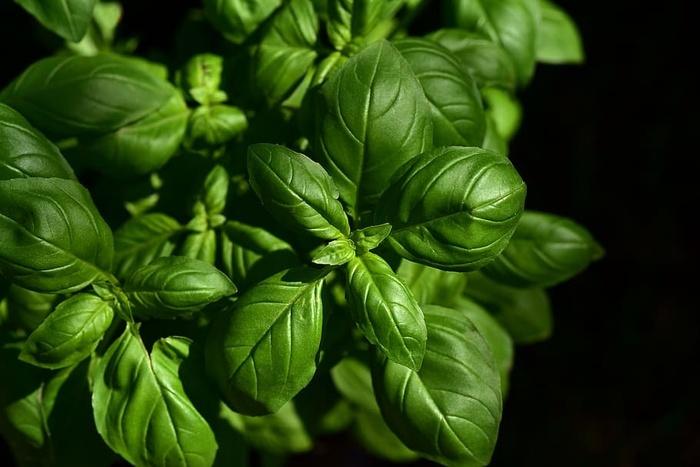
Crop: unknown
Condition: basil